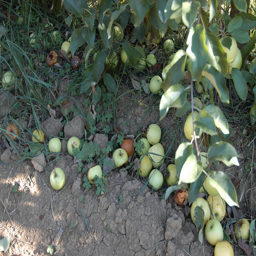
a bunch of apples sitting on the ground below the tree
A bunch of apples that are laying on the ground
The apples don't fall far from the tree.
A pile of apples lying underneath a tree on the ground.
The apples have fallen off the tree onto the ground.